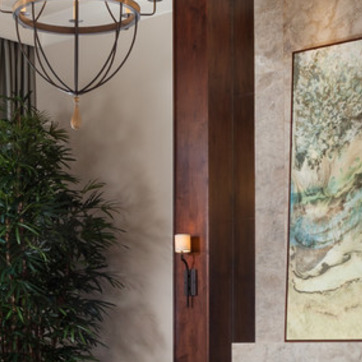
Material: wood